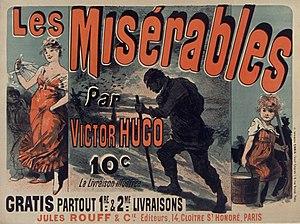
Les Misérables, affiche publicitaire de Jules Chéret pour une édition du roman de Victor Hugo publiée chez Jules Rouff, 1886.
Rouff est une maison d'édition française, fondée en 1873, et fermée en 1982. Elle porte le nom de Jules Rouff, son fondateur, qui a été l'un des grands promoteurs de l'édition populaire.
Les Misérables est un roman de Victor Hugo paru en 1862. Il a donné lieu à de nombreuses adaptations, au cinéma et sur de nombreux autres supports.